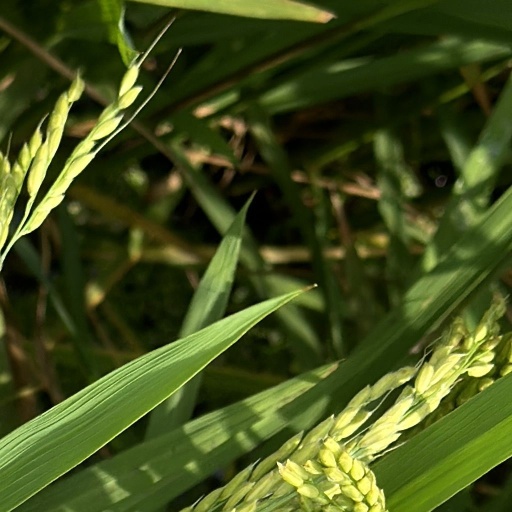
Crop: rice